List of tidal power stations

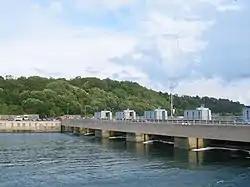
The Rance Tidal Power Station

This article lists most power stations that run on tidal power, both tidal range (impoundment via a barrage) and tidal stream (harnessing currents). Since tidal stream generators are an immature technology, no technology has yet emerged as the clear standard. A large variety of designs are being experimented with, with some very close to large scale deployment. Hence, the following page lists stations of different technologies. While only a few schemes are operational or under construction, many more have been proposed, but some of these plans may never be constructed.